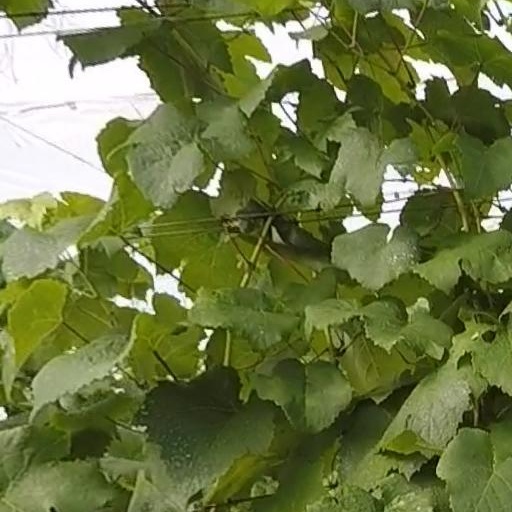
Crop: grape